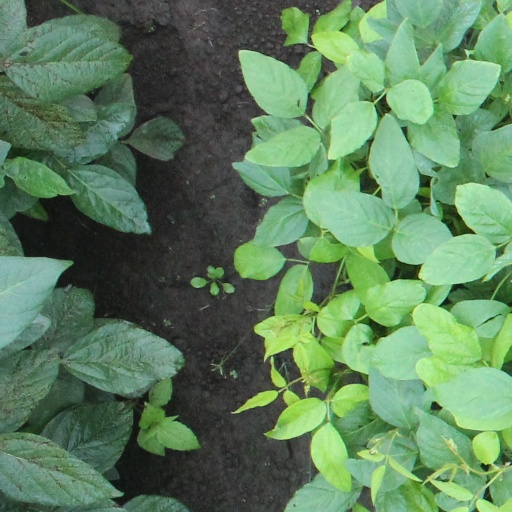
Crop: soybean